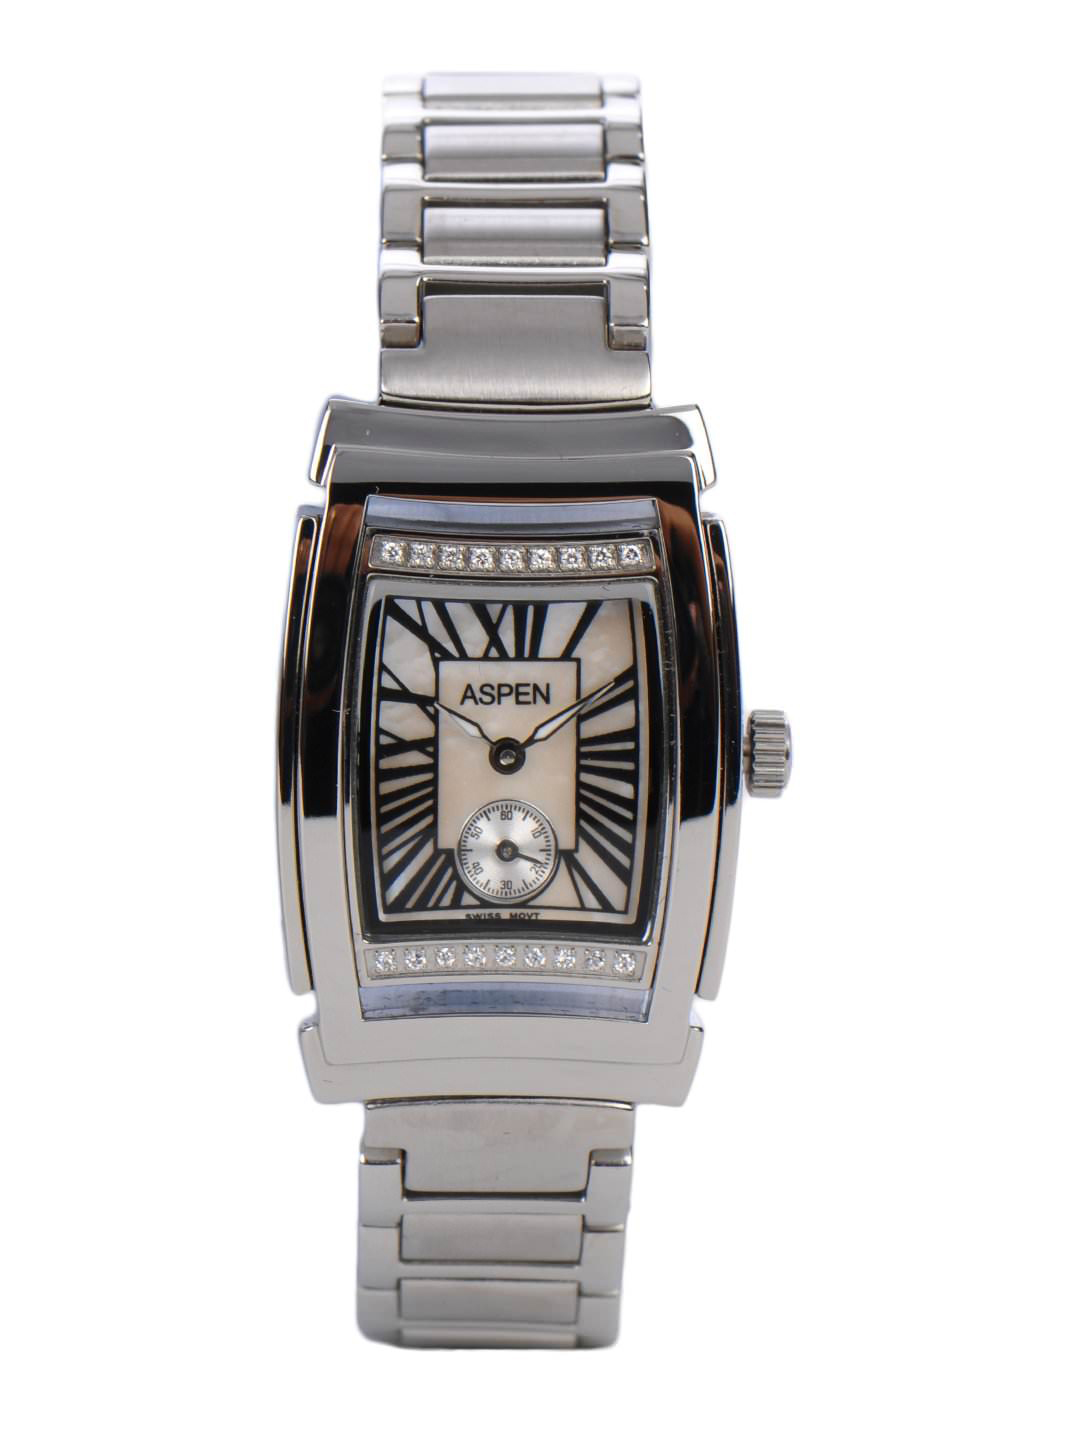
Aspen Women White Dial Watch
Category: Accessories / Watches / Watches
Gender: Women
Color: White
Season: Winter 2016
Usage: Casual